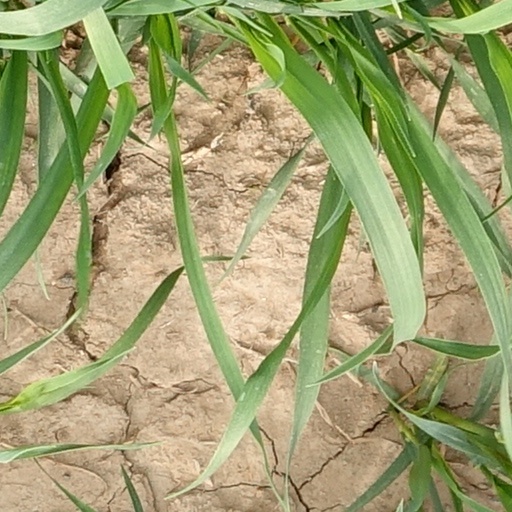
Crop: wheat